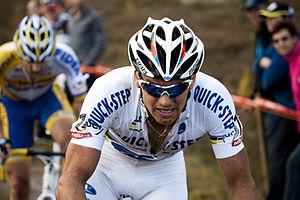
La saison 2012 de l'équipe cycliste Omega Pharma-Quick Step est la dixième saison au total pour la formation belge, mais la première saison de l'équipe avec le nouveau sponsor Omega Pharma, arrivé de l'ancienne Omega Pharma-Lotto, et Quick Step, déjà sponsor de la formation les années précédentes, après un rapprochement fait en cours d'année 2011. En tant qu'équipe World Tour, l'équipe participe à l'ensemble du calendrier de l'UCI World Tour, du Tour Down Under en janvier au Tour de Pékin en octobre. Parallèlement, Omega Pharma-Quick Step peut participer aux courses des circuits continentaux de cyclisme.